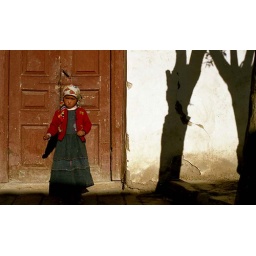
girl by the door